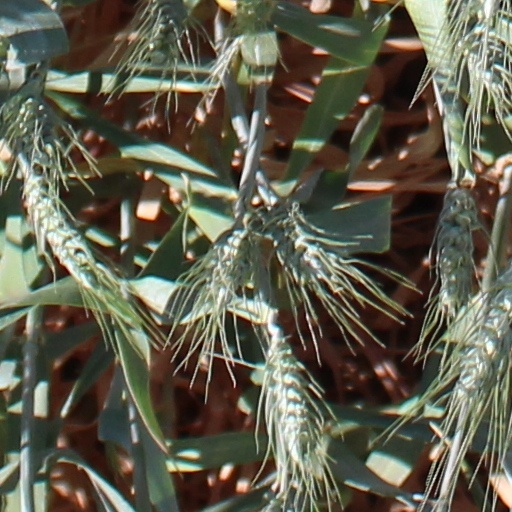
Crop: wheat